Namibia at the 2016 Summer Paralympics

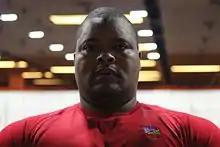
Ruben Soroseb

Ruben Soroseb was part of the Namibia delegation in Rio, competing in powerlifting. The national team coach was Ndamian Ndengu.